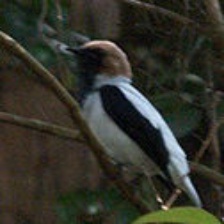
Species: BEARDED BELLBIRD
Scientific name: PROCNIAS AVERANO